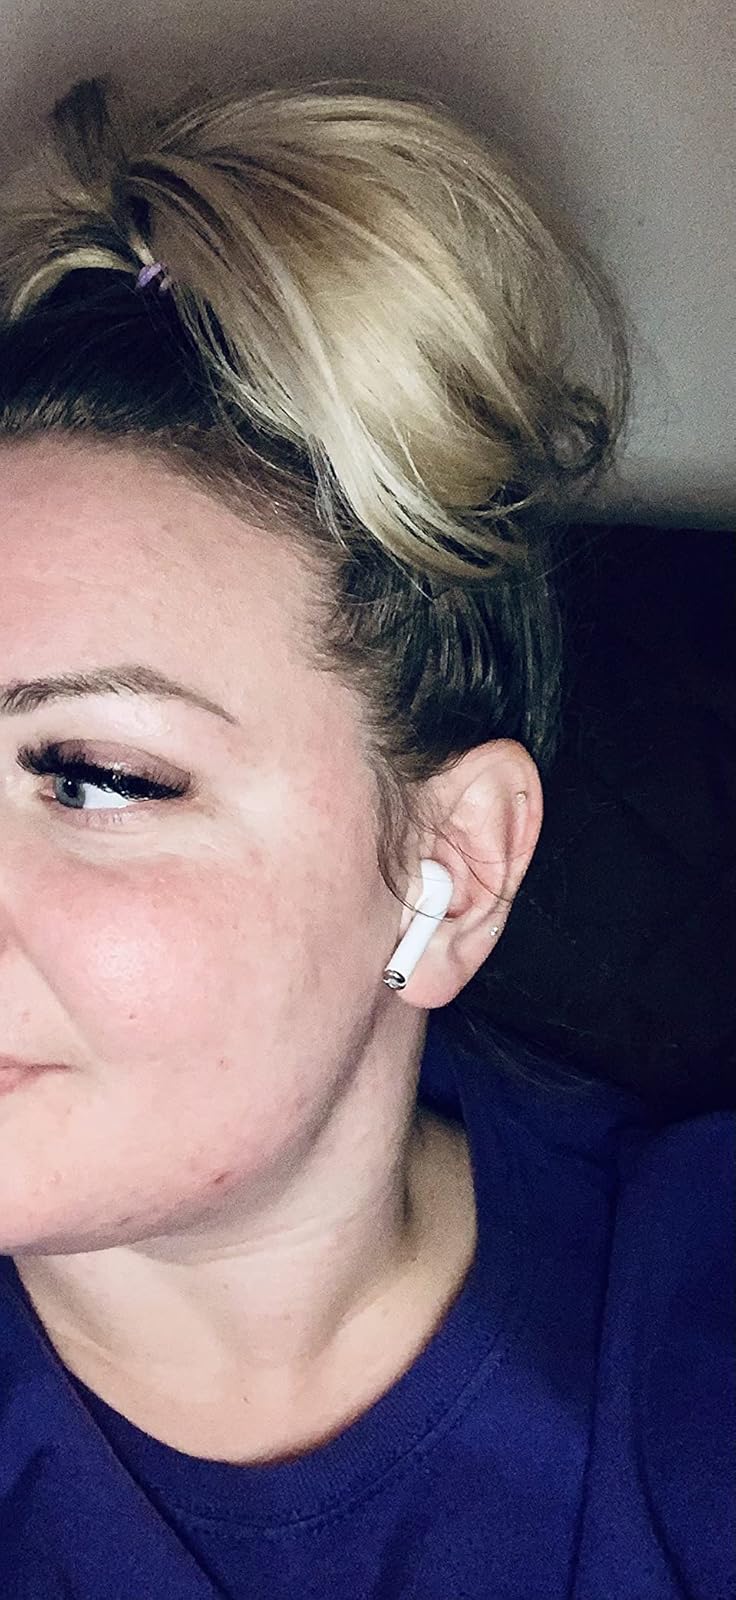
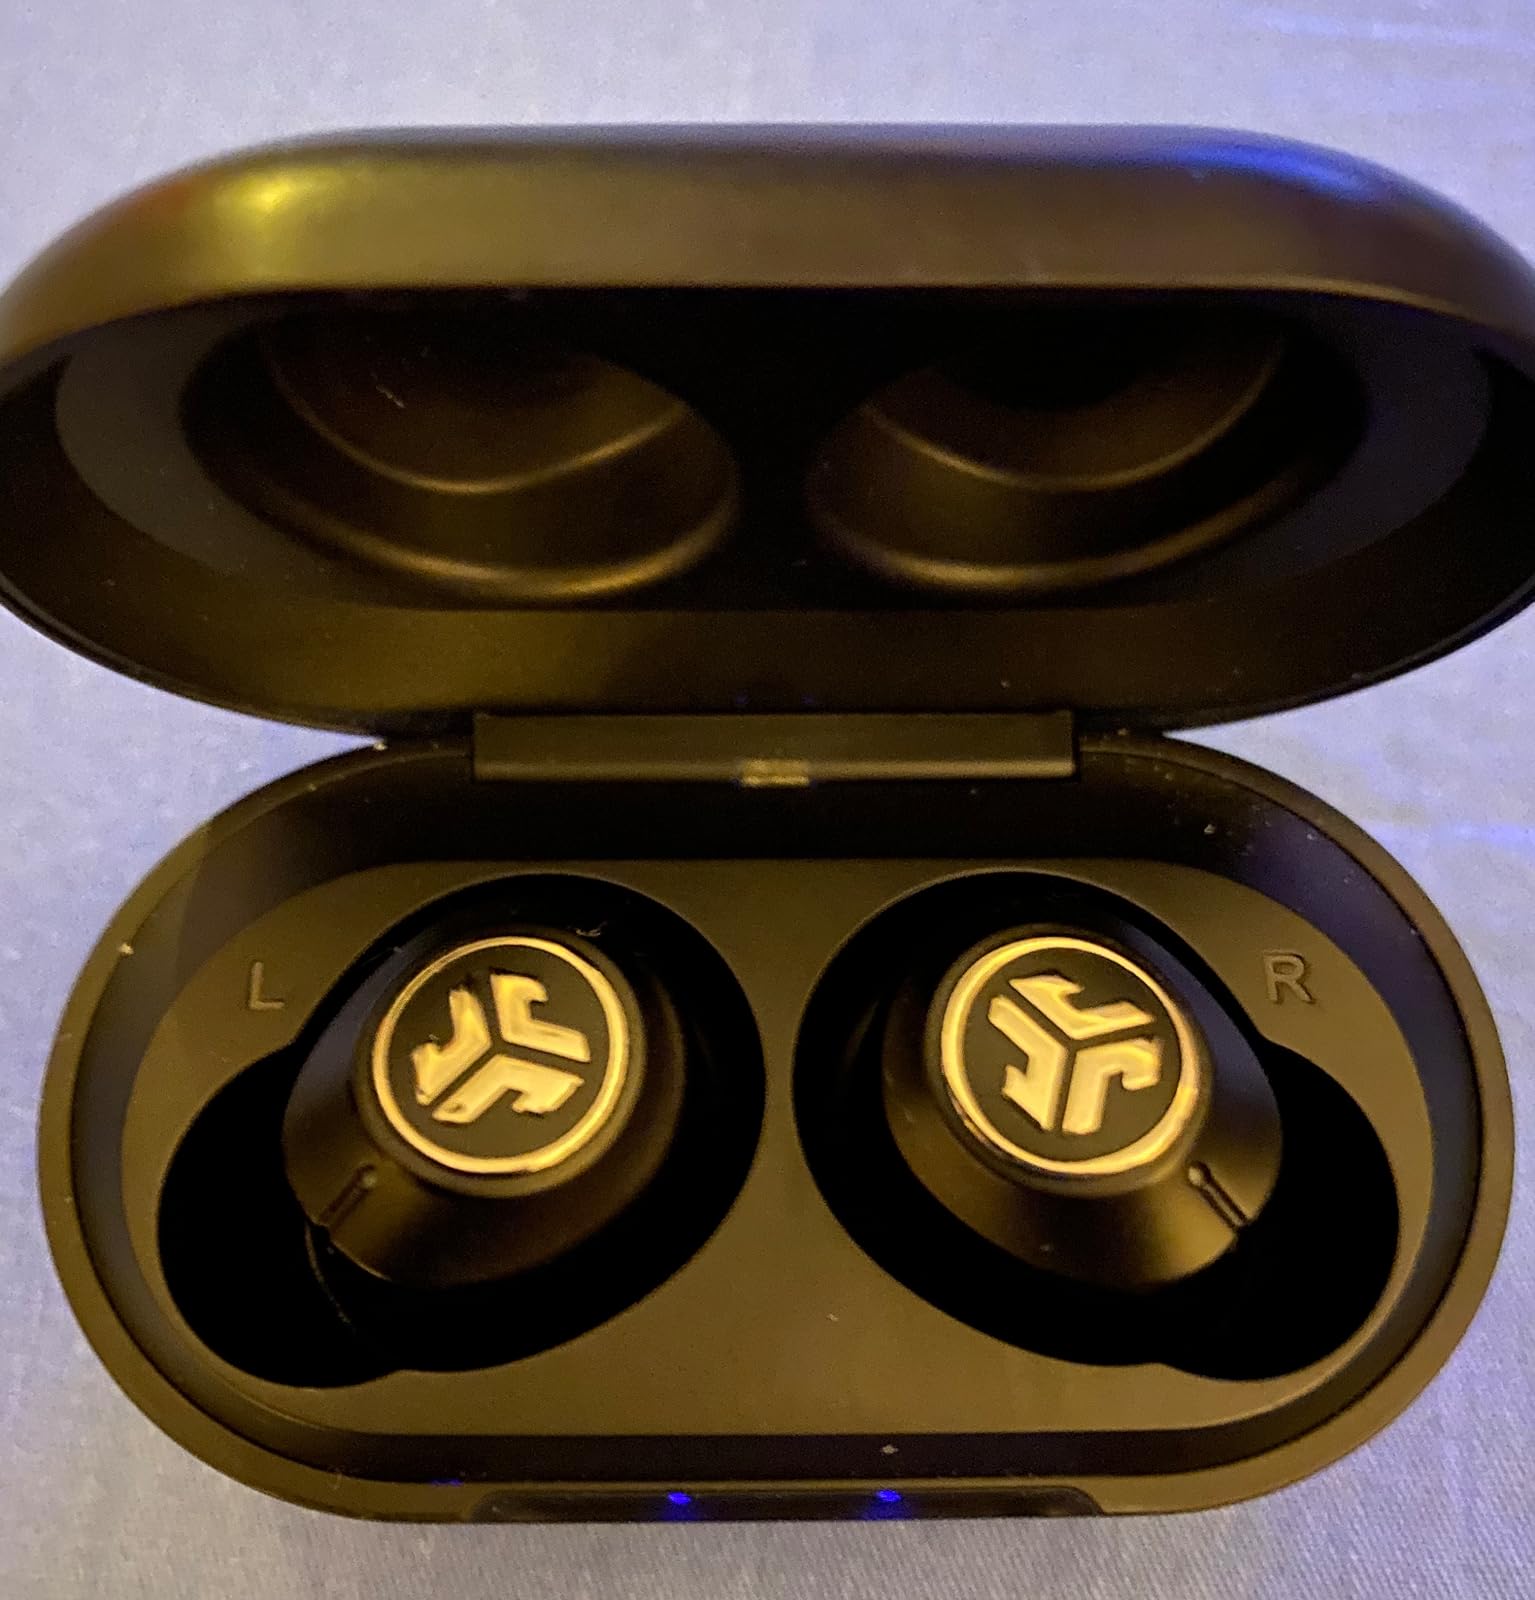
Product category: earbuds
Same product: no